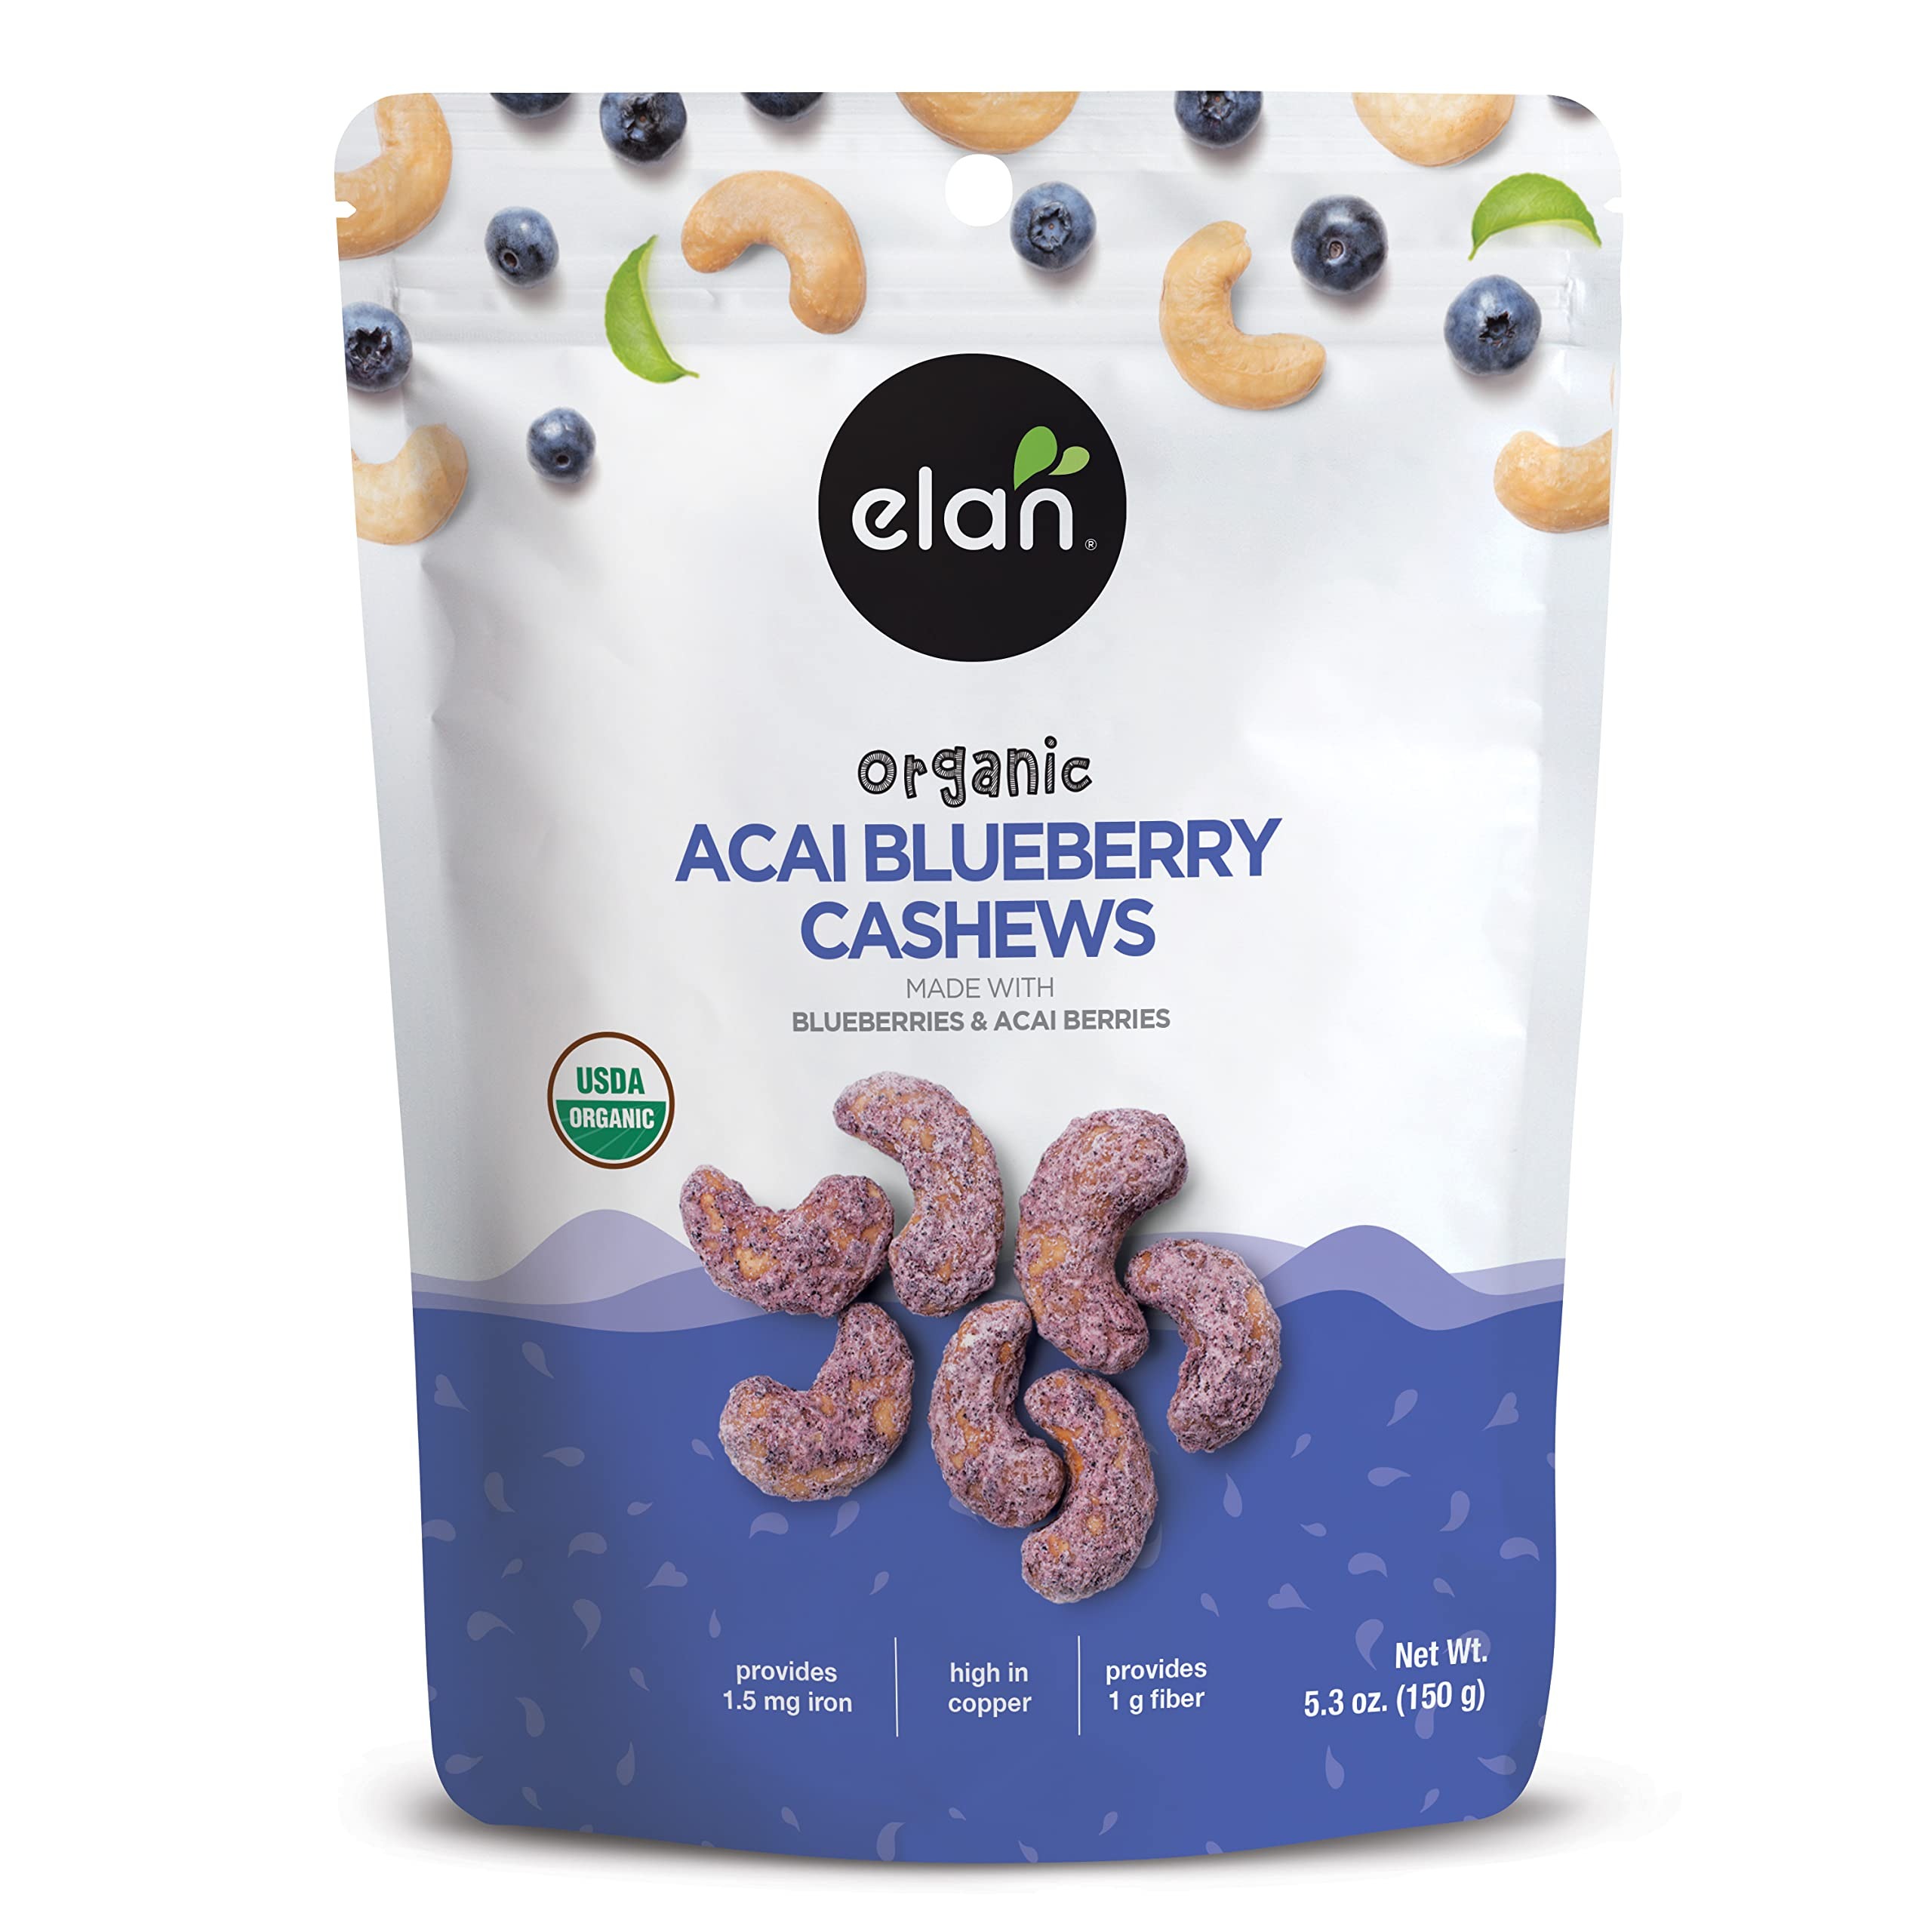
Item Name: Elan Organic Acai Blueberry Cashews, 5.3 oz, Non-GMO, Vegan, Gluten-Free, Kosher, Glazed Nuts (Roasted Cashews, Acai Berry Powder, Blueberry Juice Powder), Superfood Infused Nuts
Bullet Point 1: SUPERFOOD SNACK: Elan Organic Acai Blueberry Cashews are a unique blend of roasted cashews coated with superfood acai berry and blueberry powders, for the perfect sweet and tangy bites
Bullet Point 2: GET CREATIVE: Bold and nutritious, these unique nuts are ready for snacking. Add them to your favorite trail mixes and smoothies for extra flavor
Bullet Point 3: REAL NUTRITION: Combining the benefits of acai, blueberries, and cashews, these unique nuts are a source of iron, potassium, protein, and omega-6 fatty acids, making them a great addition to a balanced diet
Bullet Point 4: PROUDLY CERTIFIED: Proudly certified organic (USDA & Ecocert), Gluten-Free, and Kosher, ensuring high-quality standards for health-conscious snackers
Bullet Point 5: ALL-NATURAL: Elan Acai Blueberry Cashews are GMO-Free, sulphite-free, vegetarian, vegan, and made with all-natural ingredients, making them a wholesome choice for everyone
Bullet Point 6: STORAGE: Keep this snack in a cool, dry place to maintain optimal freshness and flavor
Value: 5.3
Unit: Ounce

Price: 7.05